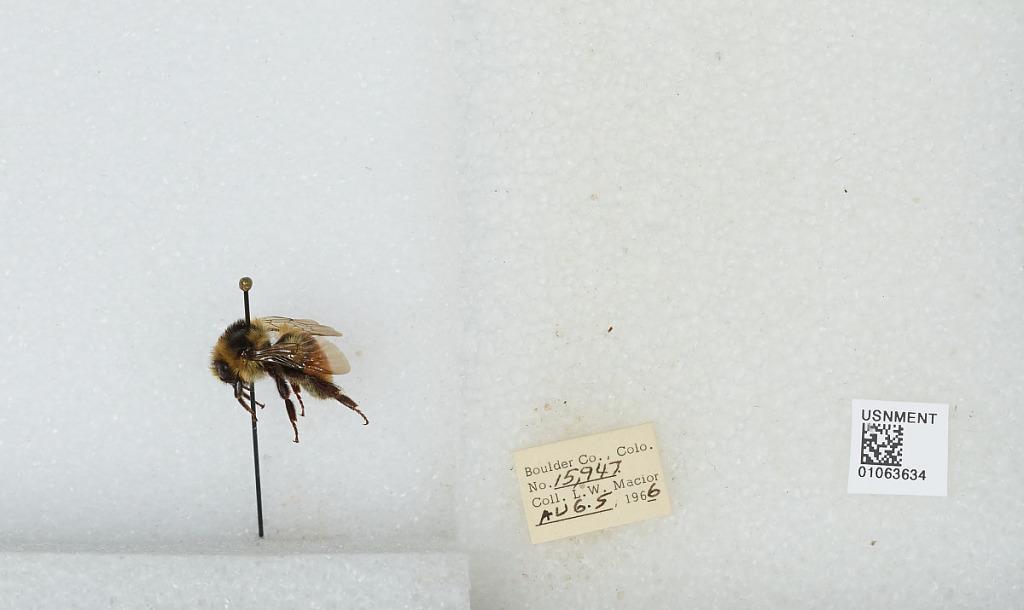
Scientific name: Bombus (Pyrobombus) bifarius Cresson
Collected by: L. Macior
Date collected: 1966-8-5
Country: United States
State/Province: Colorado
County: Boulder
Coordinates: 40.0017, -105.308